Gustaf Erikson

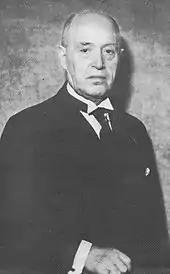
Gustaf Erikson.

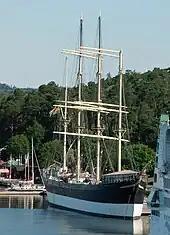
"Pommern" in Mariehamn 2005

Gustaf Adolf Mauritz Erikson (1872 in Lemland – 1947 in Mariehamn) was a ship-owner from the Åland islands. He was famous for the fleet of windjammers he operated to the end of his life, mainly on the grain trade from Australia to Europe.